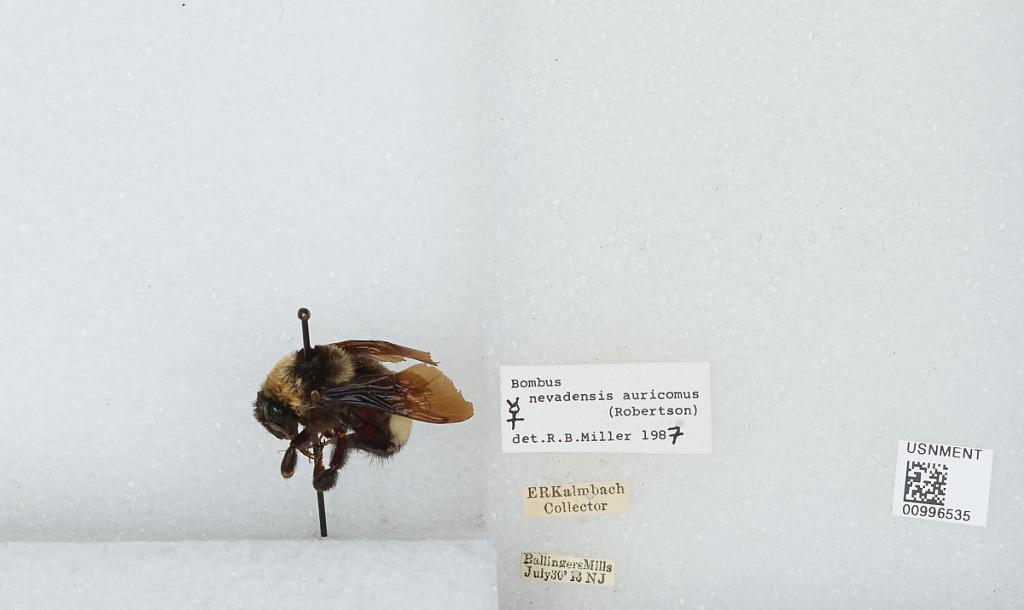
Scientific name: Bombus (Bombias) auricomus (Robertson)
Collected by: E. Kalmbach
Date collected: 1918-7-30
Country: United States
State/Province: New Jersey
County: Salem
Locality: Ballingers Mill
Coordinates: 39.5783, -75.27
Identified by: Miller, R. B.